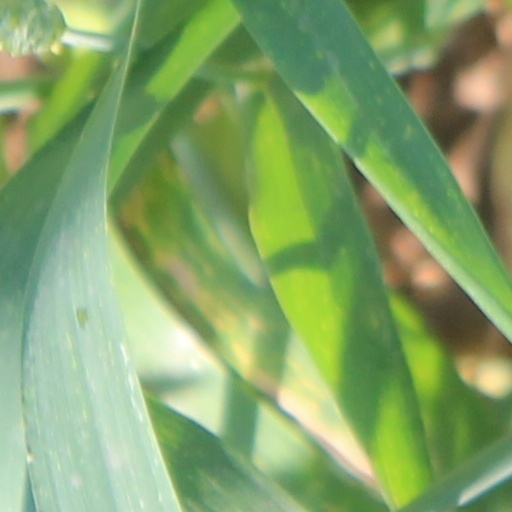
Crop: wheat